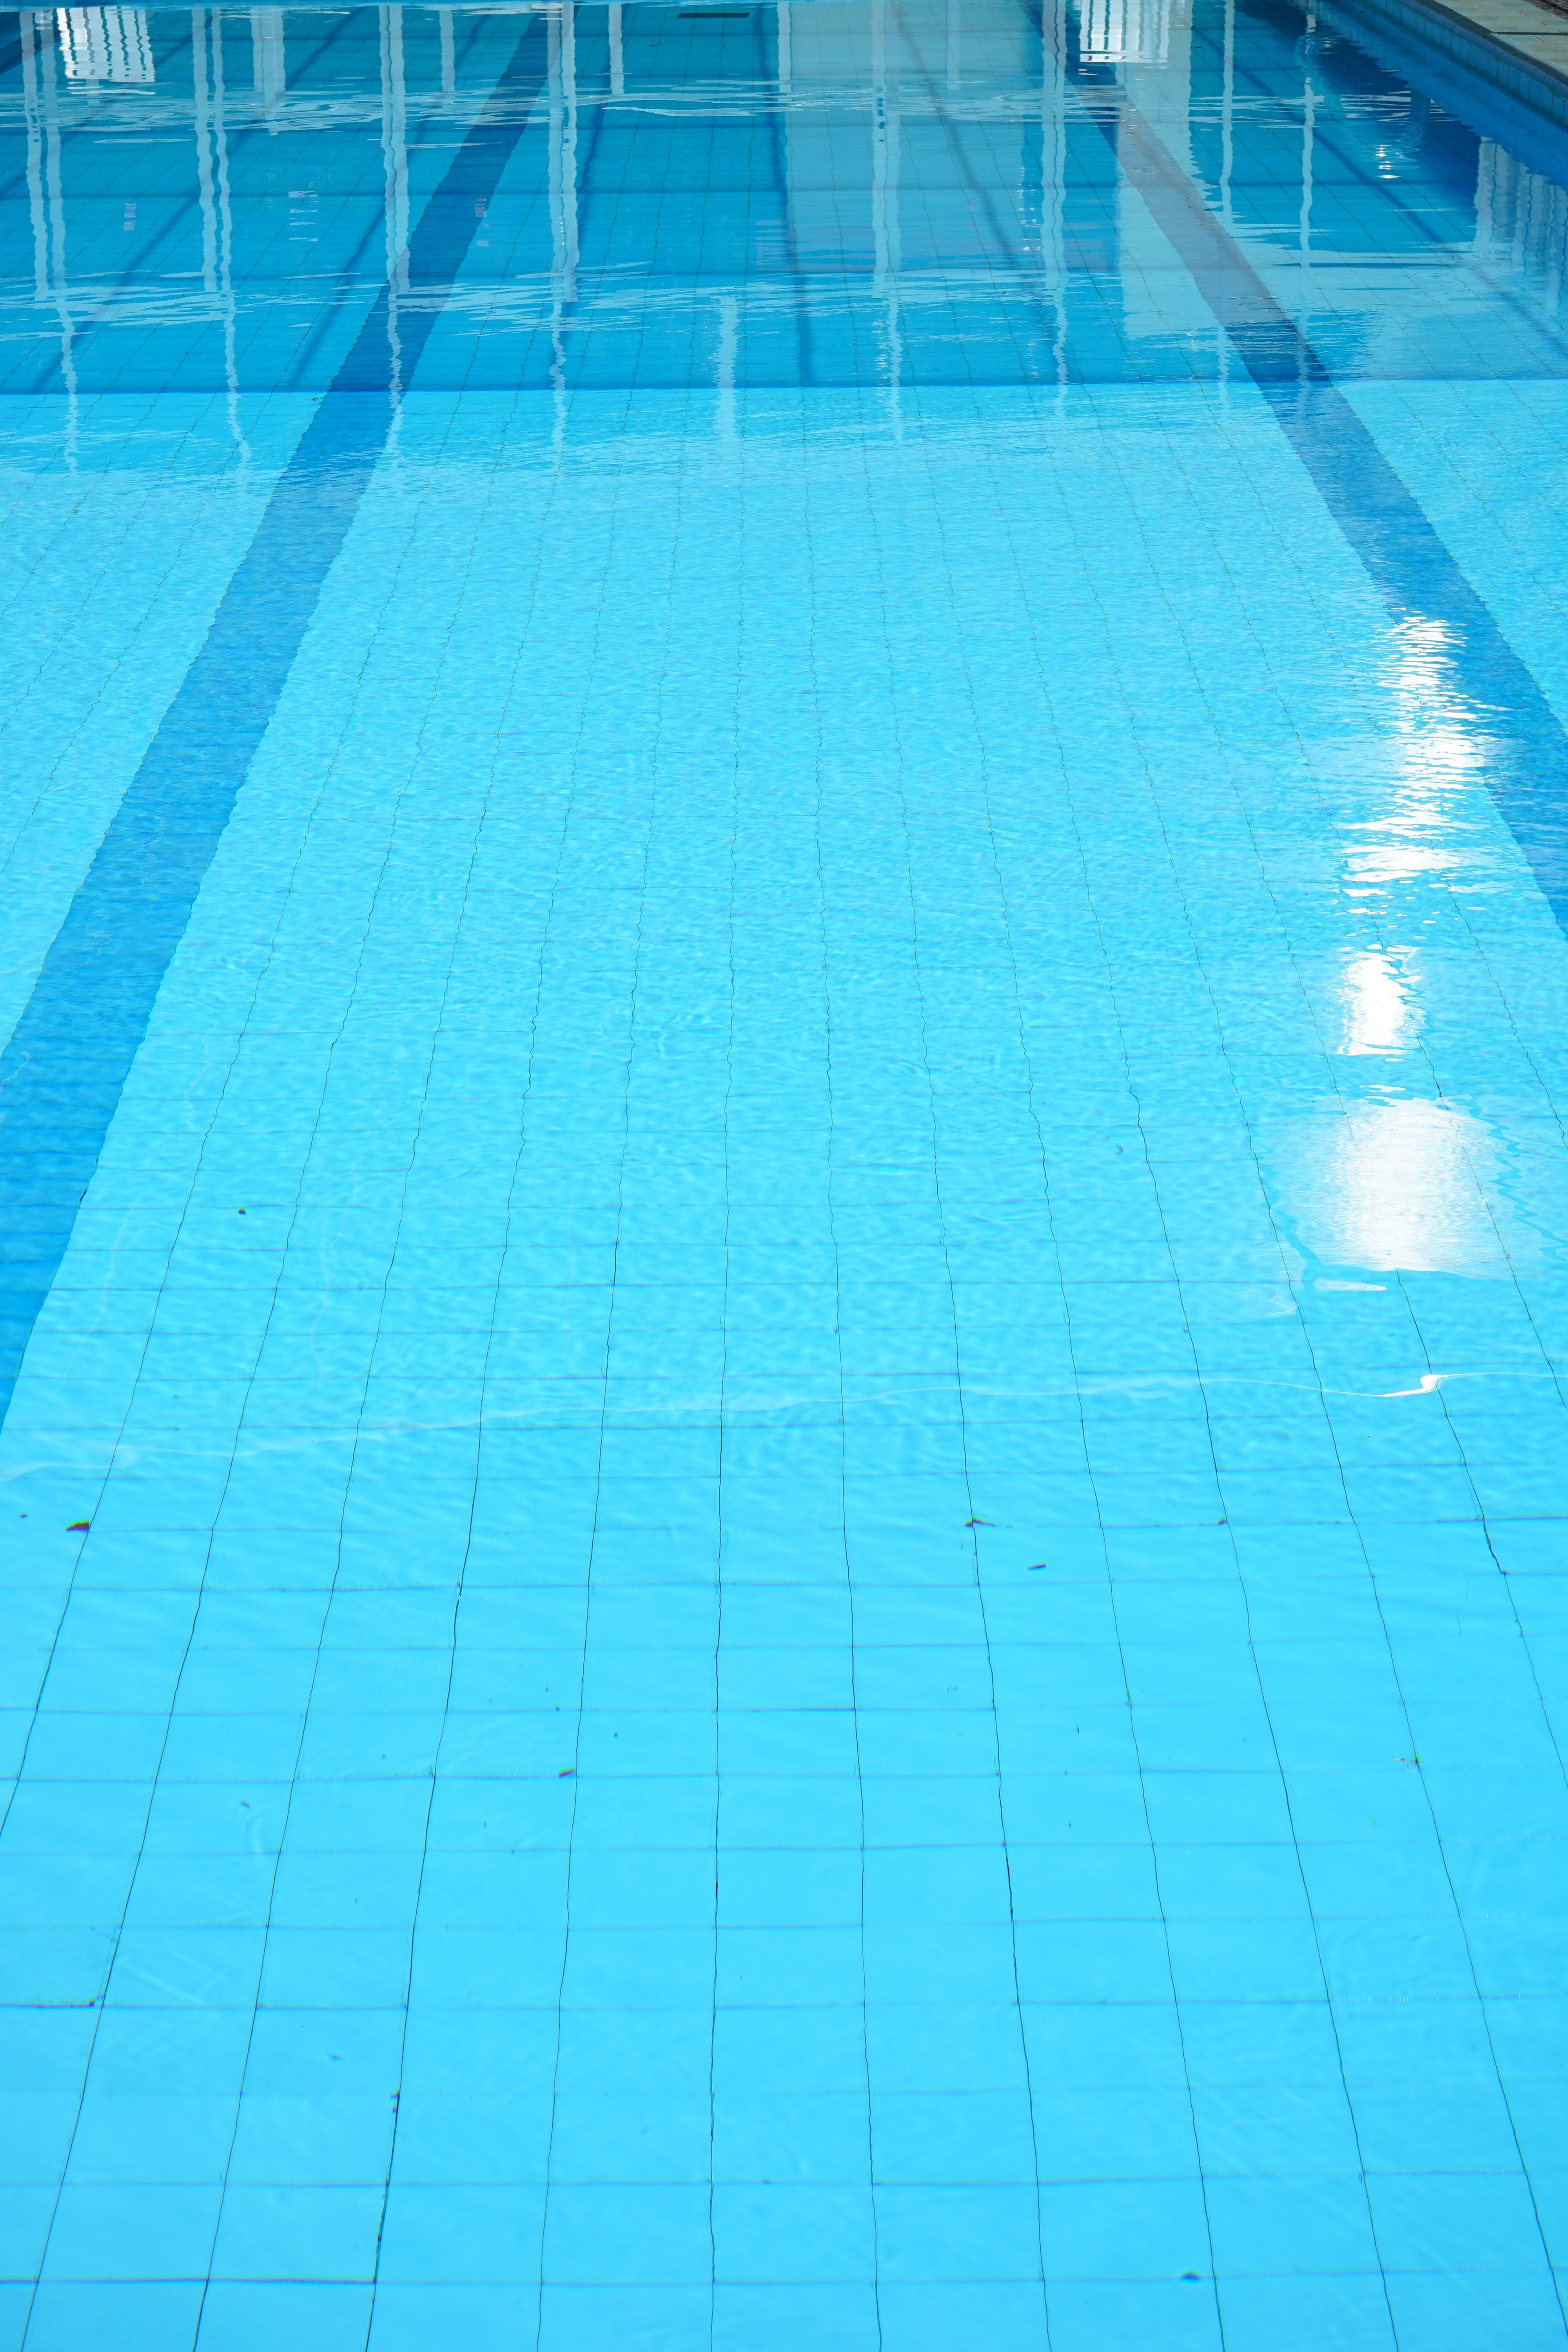
water, floor, train, line, swimming pool, blue, leisure, lane, mark, water sports, demarcation, flooring, chlorinated water